Veto

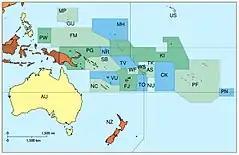
Oceania

In political science, the broader power of people and groups to prevent change is sometimes analyzed through the frameworks of veto points and veto players. Veto players are actors who can potentially exercise some sort of veto over a change in government policy. Veto points are the institutional opportunities that give these actors the ability to veto. The theory of veto points was first developed by Ellen M. Immergut in 1990, in a comparative case study of healthcare reform in different political systems. Breaking with earlier scholarship, Immergut argued that "we have veto "points" within political systems and not veto "groups" within societies."